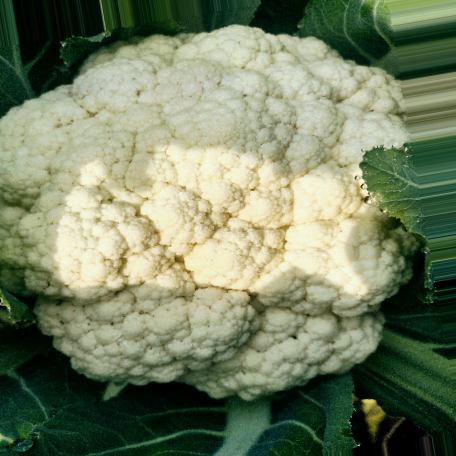
Label: Disease Free